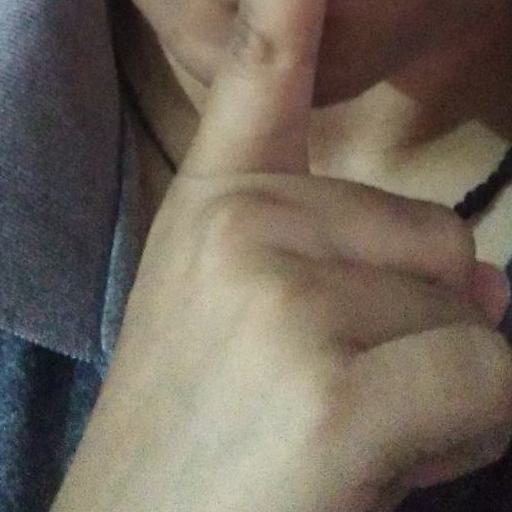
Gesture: mute